Mount Florida railway station

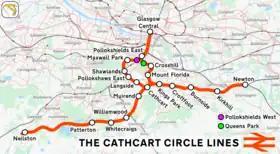
Cathcart Circle Lines route map

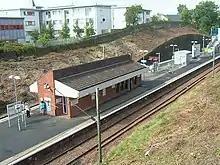
Mount Florida station in 2008

The station opened on 1 March 1886, on the Cathcart District Railway route from Glasgow to Cathcart. The station initially served as a temporary terminal for the route, as the section through to the terminus at Cathcart wasn't completed for a further two months. The western side of the Cathcart Circle Line was completed in April 1894, whilst the link to the Lanarkshire and Ayrshire Railway's extension from to was added in 1904. This allowed through running from the eastern side of the Circle towards and thus to the Caledonian Railway main line to at Newton. Another spur at Cathcart laid concurrently also permitted through trains from here towards Neilston and the L&AR terminus at Ardrossan (though only local trains using this route actually stopped here). Regular through trains beyond on this line ended in July 1932.